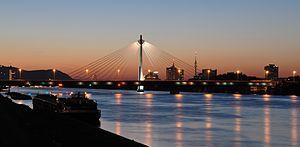
Le Praterbrücke et le Donaustadtbrücke vus depuis le Stadlauer Ostbahnbrücke.